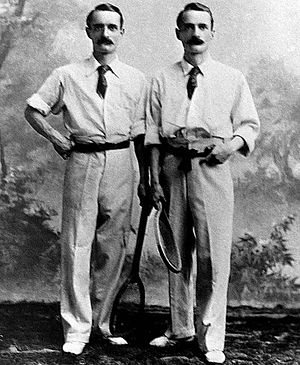
Herbert Baddeley
Herbert Baddeley var en britisk tennisspiller og den yngste af Baddeley-tvillingerne.